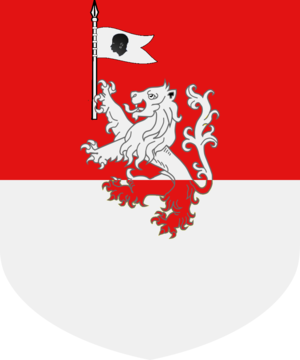
La famille Anselmi est une famille patricienne de Venise. Elle fut longtemps absente de la Cité des Doges, mais à son retour en 1415, elle fut intégrée dans le Maggior Consiglio pour son mérite pendant la conspiration de Bajamonte Tiepolo.